Province of Carolina

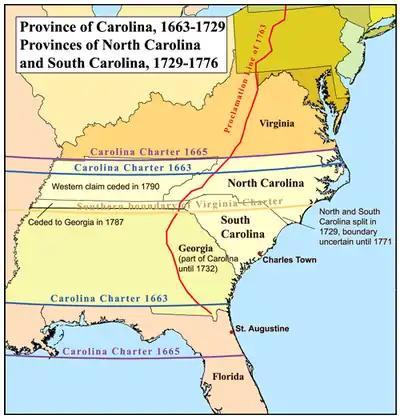
The Province of Carolina before and after the split into north and south

On March 24, 1663, Charles II issued a new charter to a group of eight English noblemen, granting them the land of Carolina as a reward for their faithful support of his efforts to regain the throne of England. The eight were called " Lords Proprietors" or simply "Proprietors".